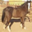
Label: horse